Geography of Brazil

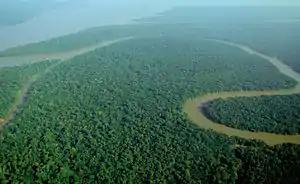
An area of the Amazon rainforest

The equatorial North, also known as the Amazon or Amazônia, includes, from west to east, the states of Rondônia, Acre, Amazonas, Roraima, Pará, Amapá, and, as of 1988, Tocantins (created from the northern part of Goiás State, which is situated in the Center-West). Rondônia, previously a federal territory, became a state in 1986. The former federal territories of Roraima and Amapá were raised to statehood in 1988.